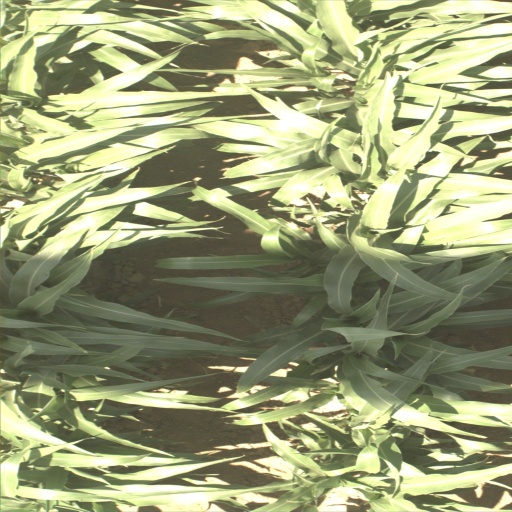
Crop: sorghum